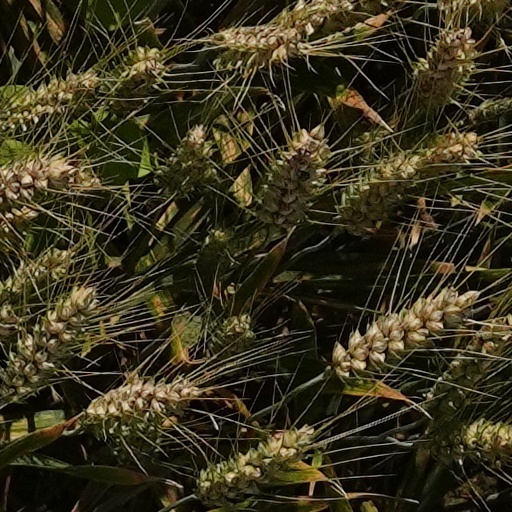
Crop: wheat